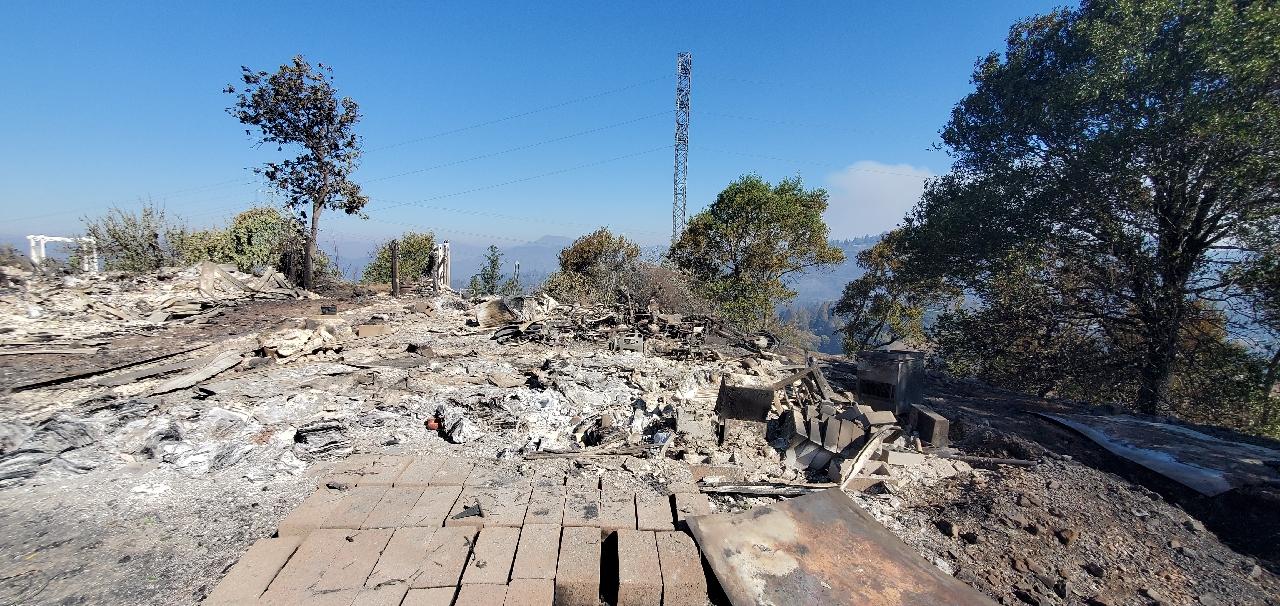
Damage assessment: destroyed